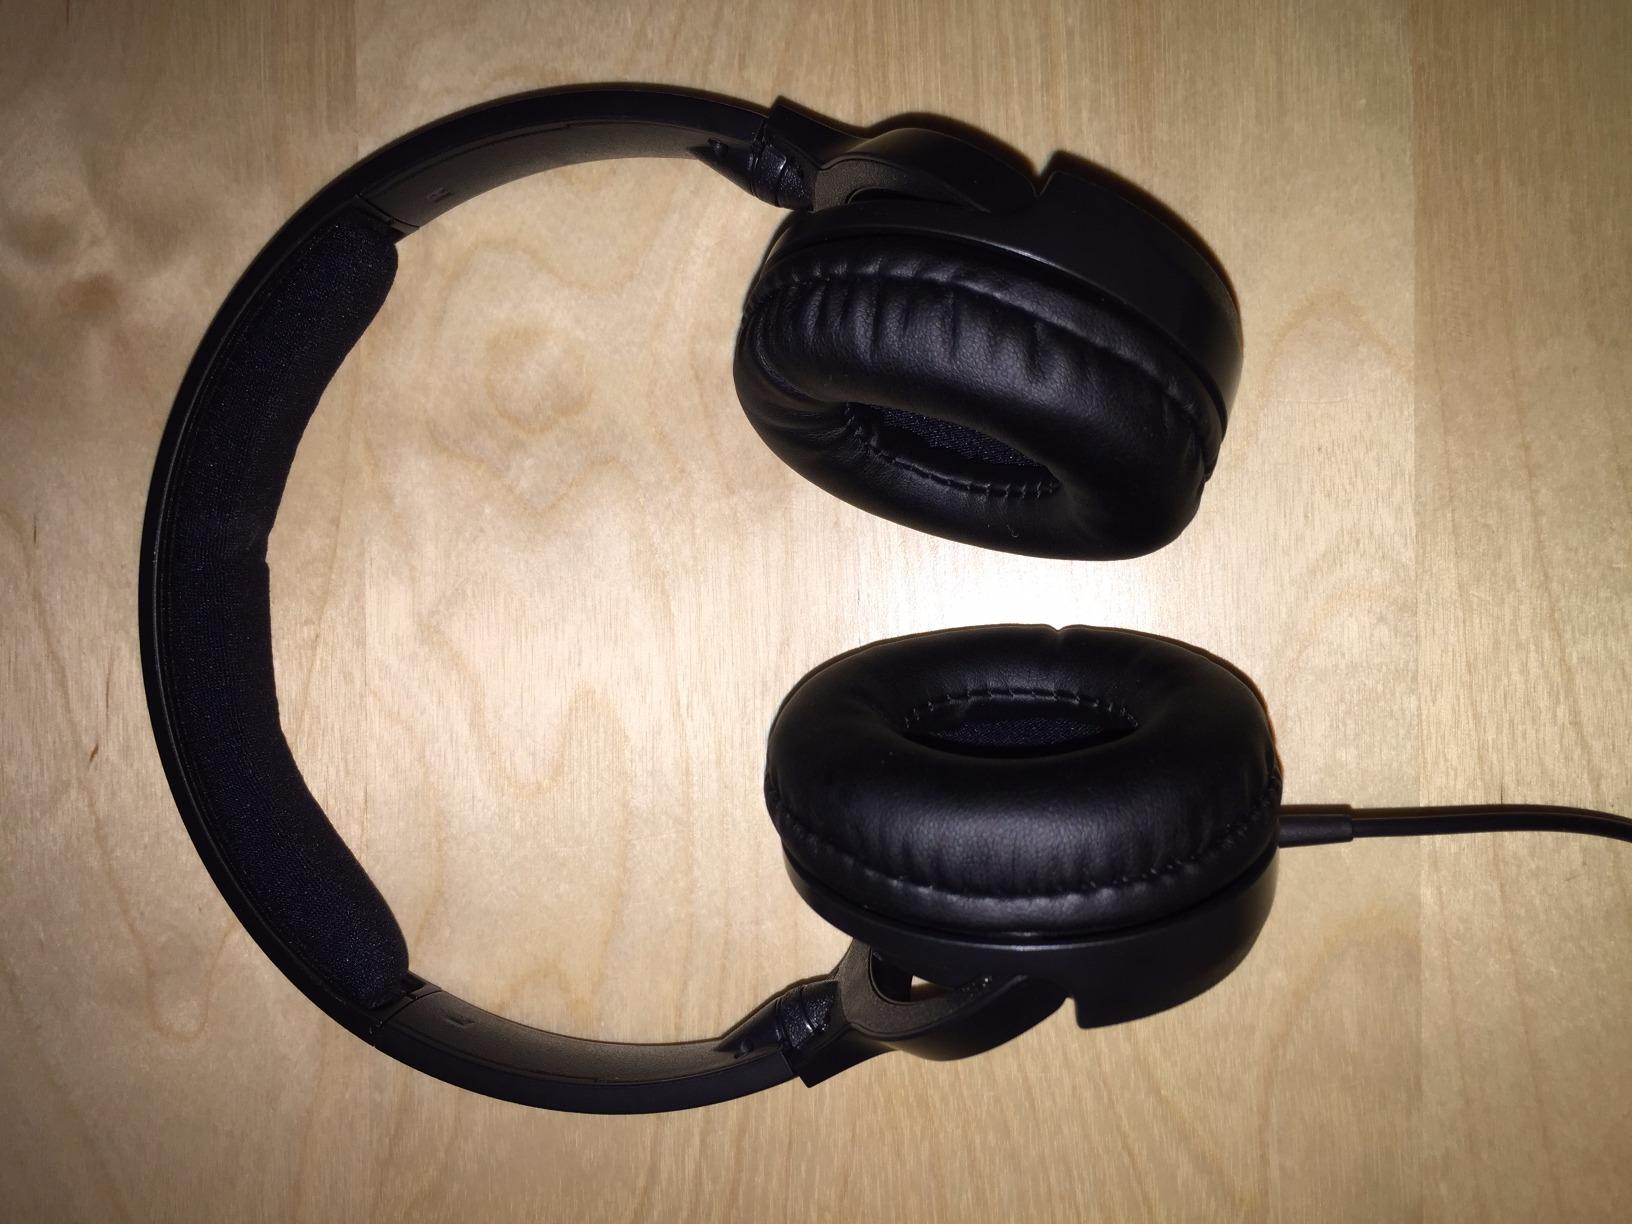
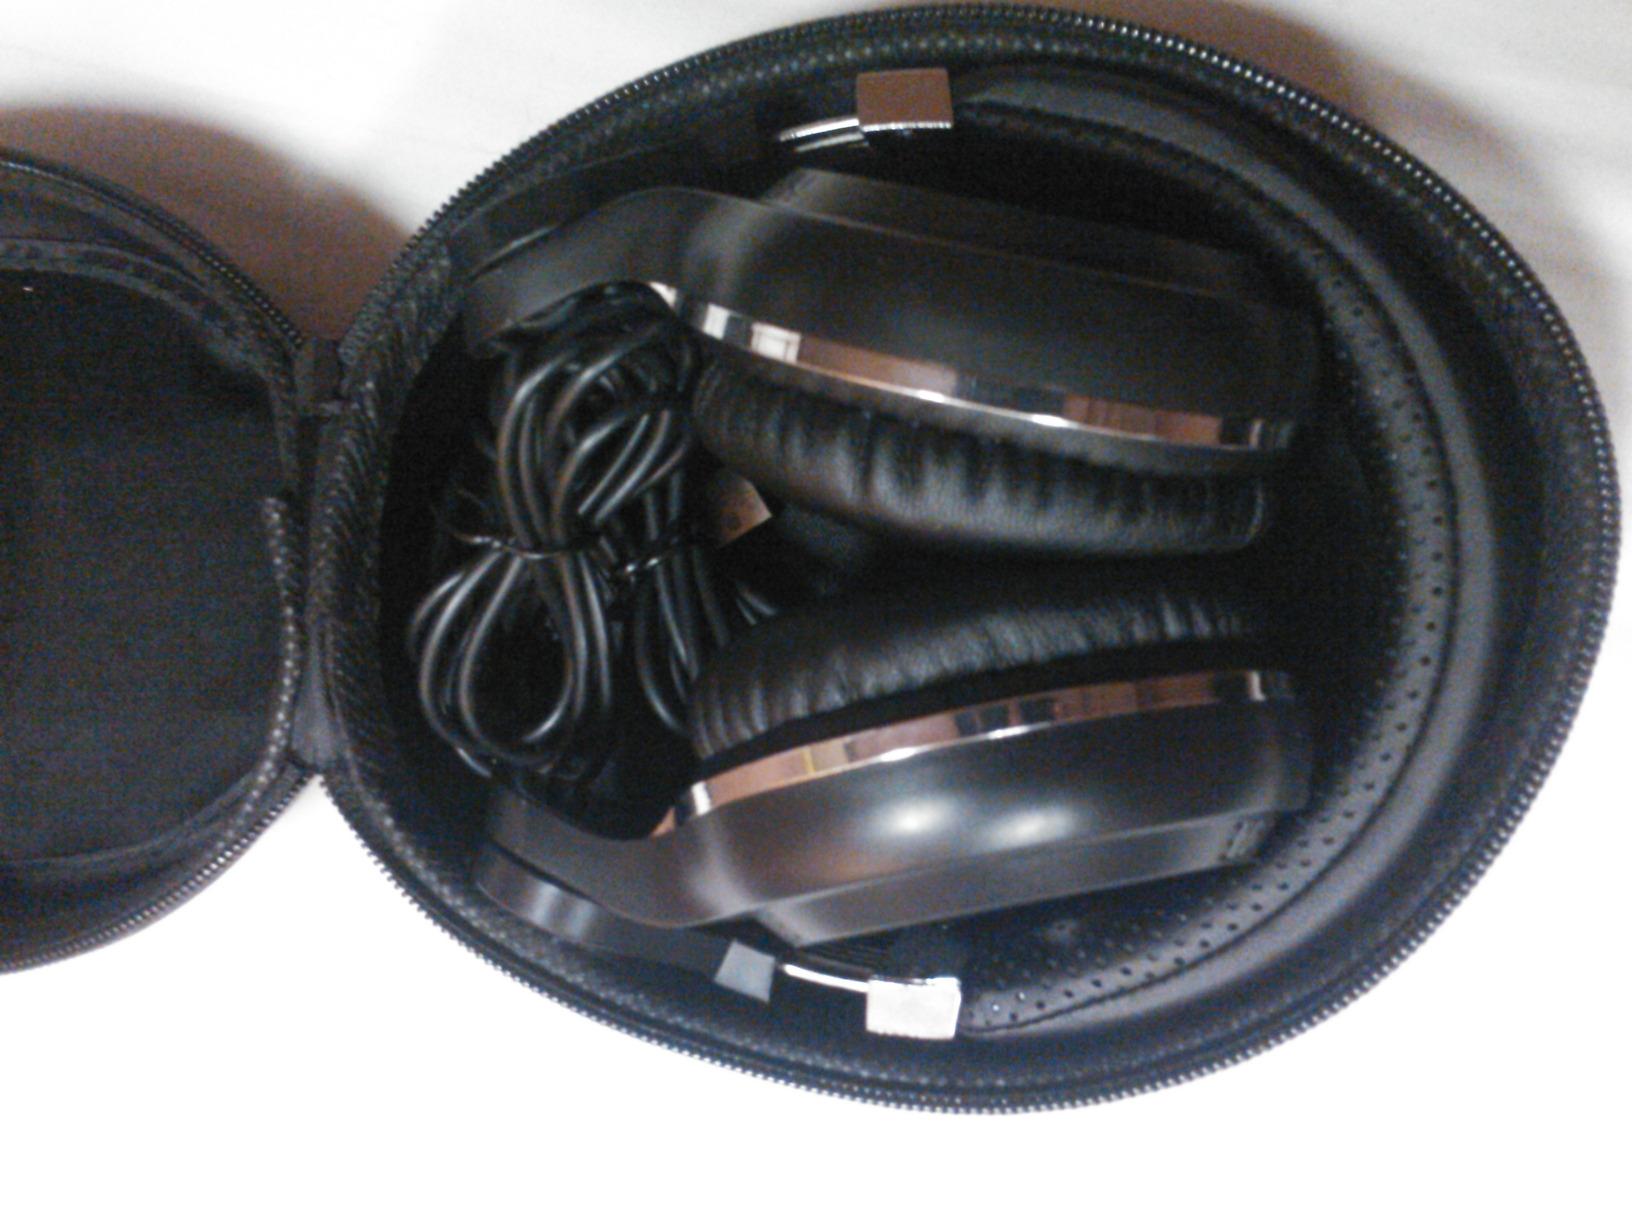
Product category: headphones
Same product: no